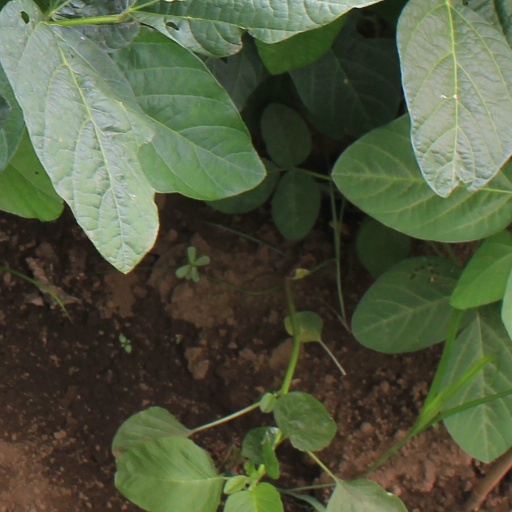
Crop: soybean